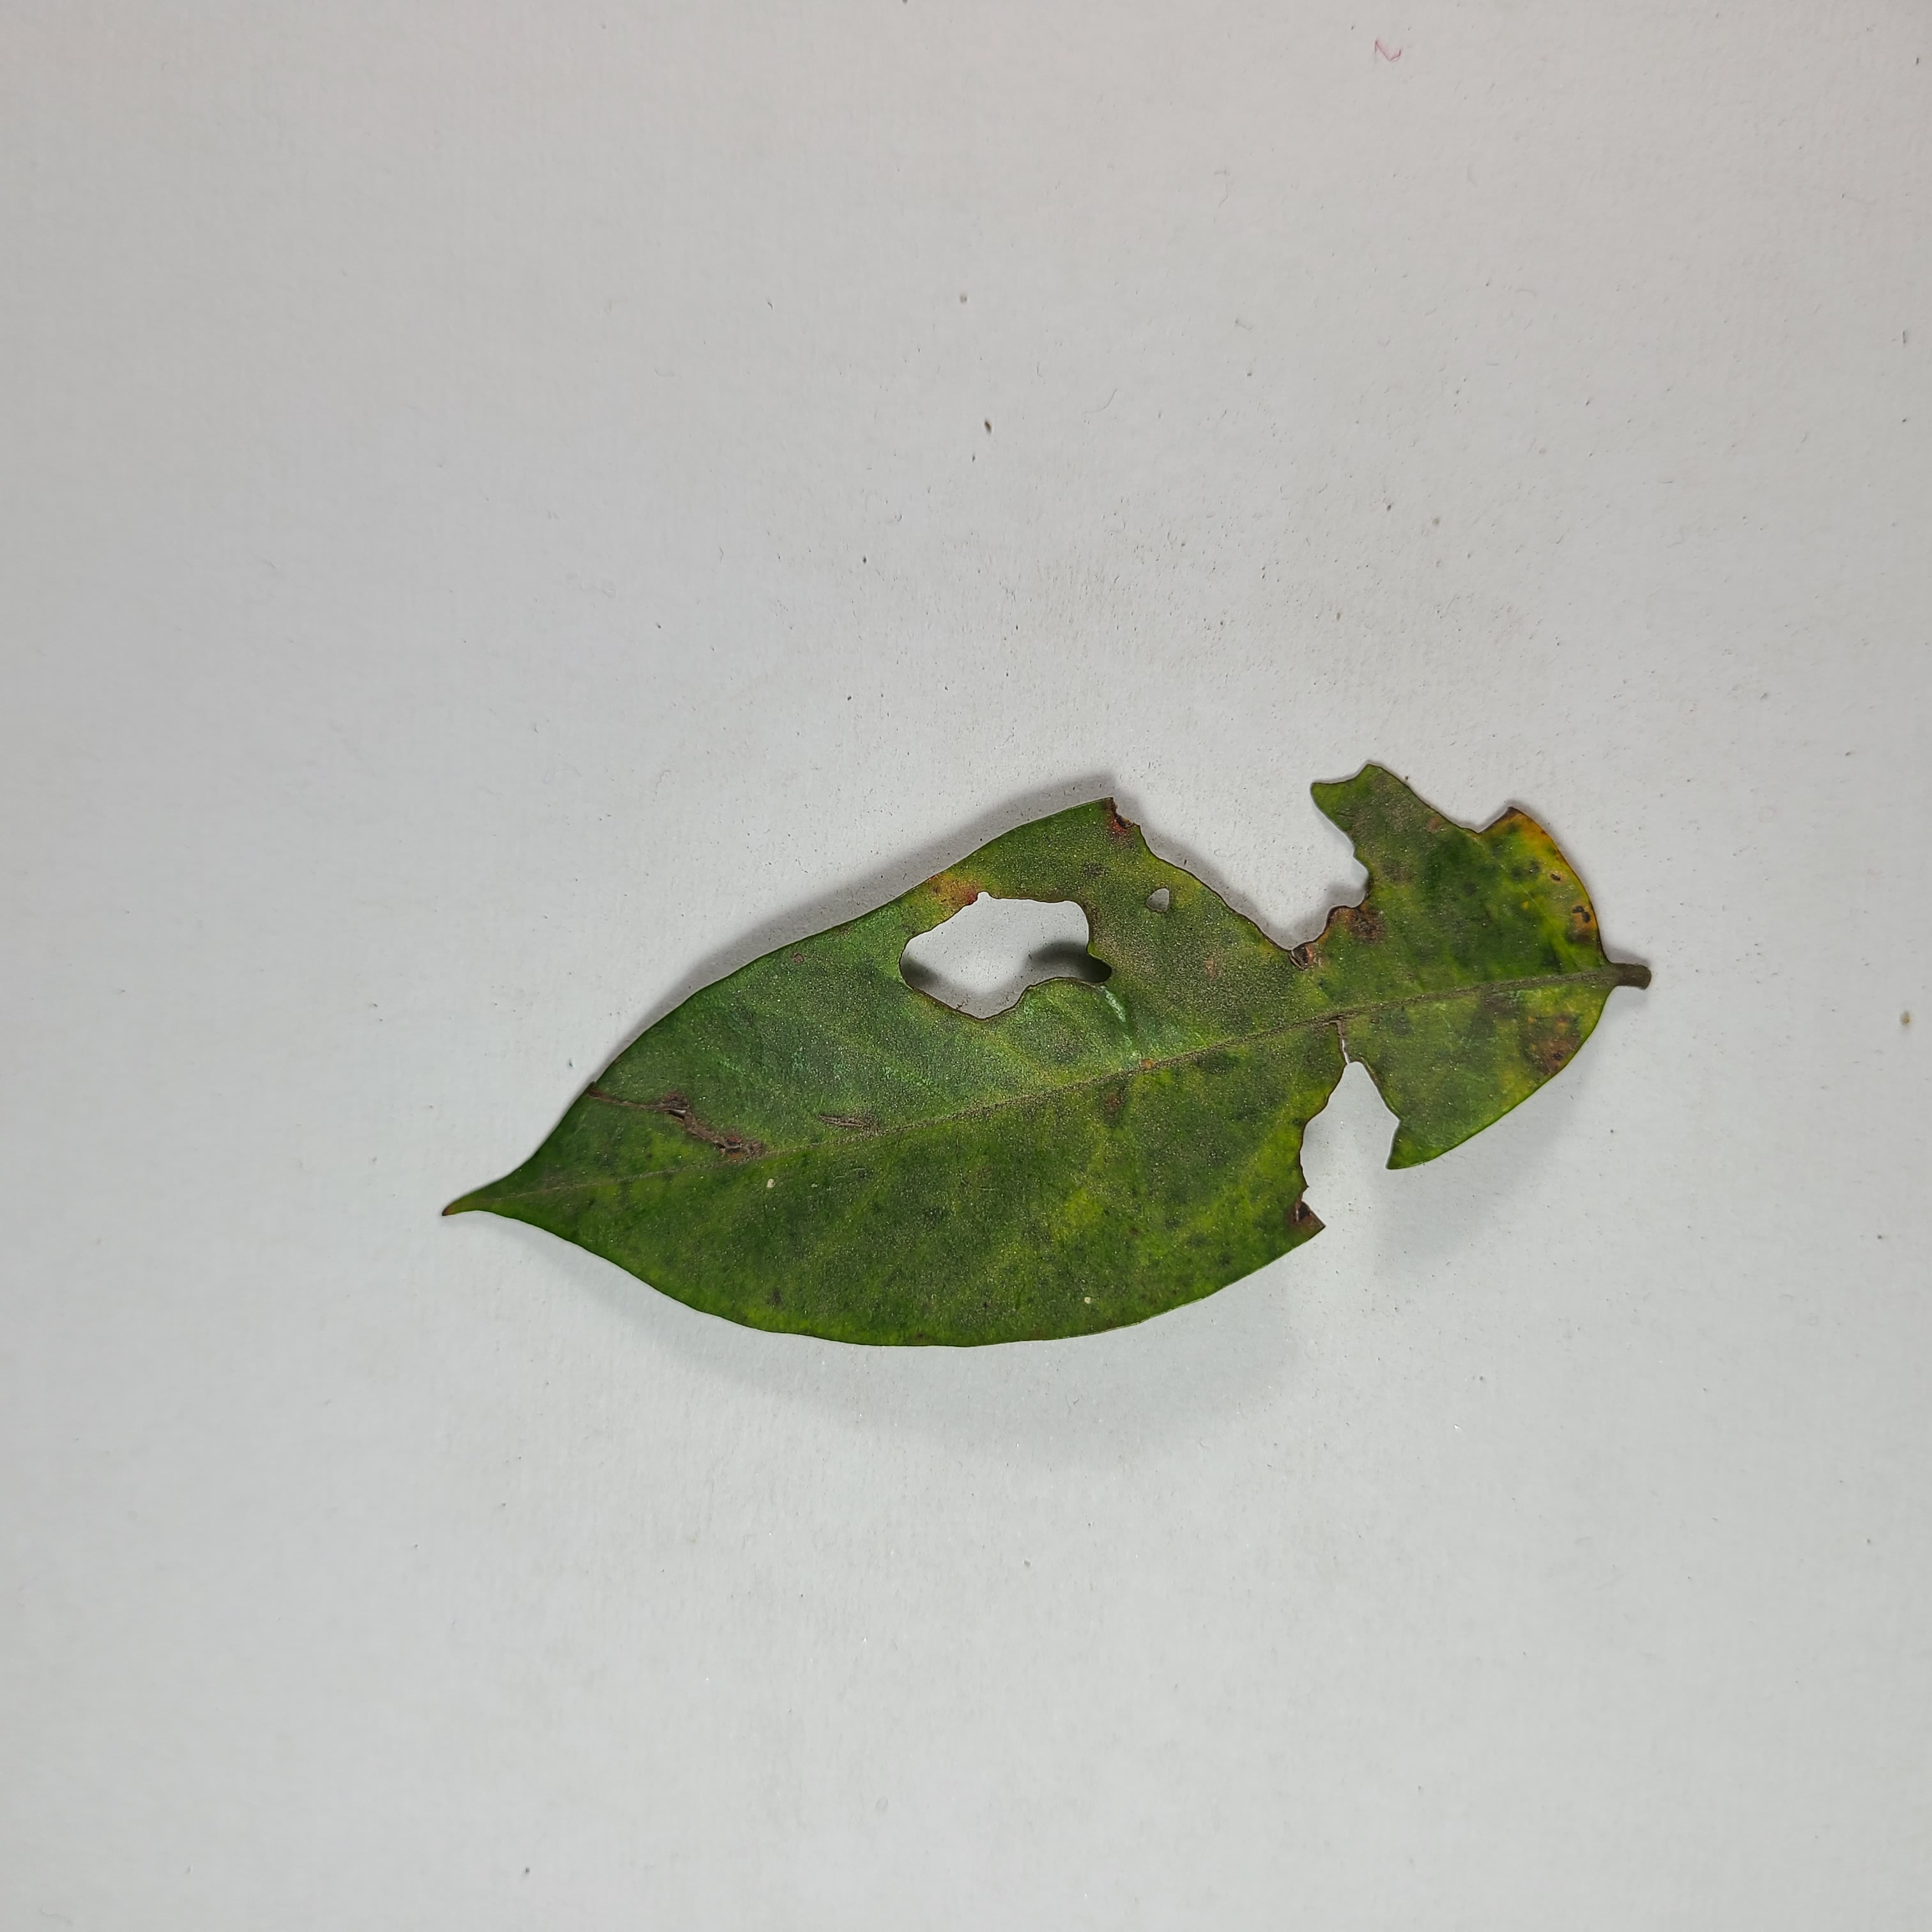
Label: Insect Hole leaves